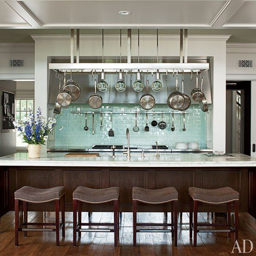
man -- designed kitchen of a home .